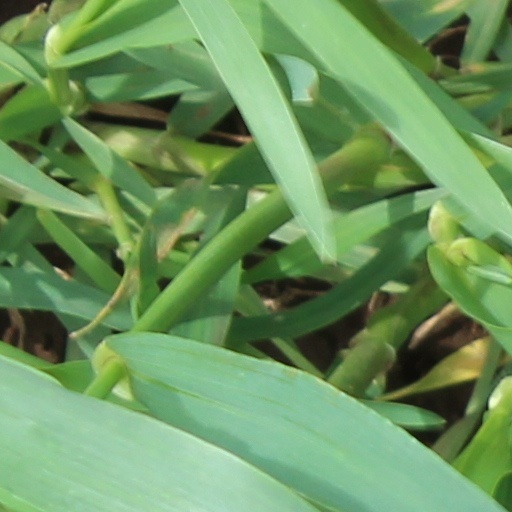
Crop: wheat